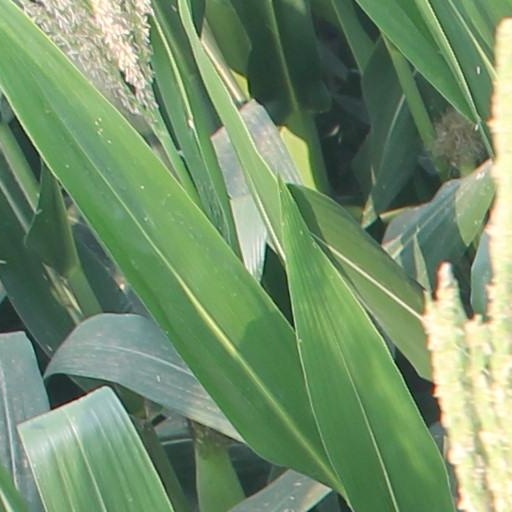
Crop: maize; corn